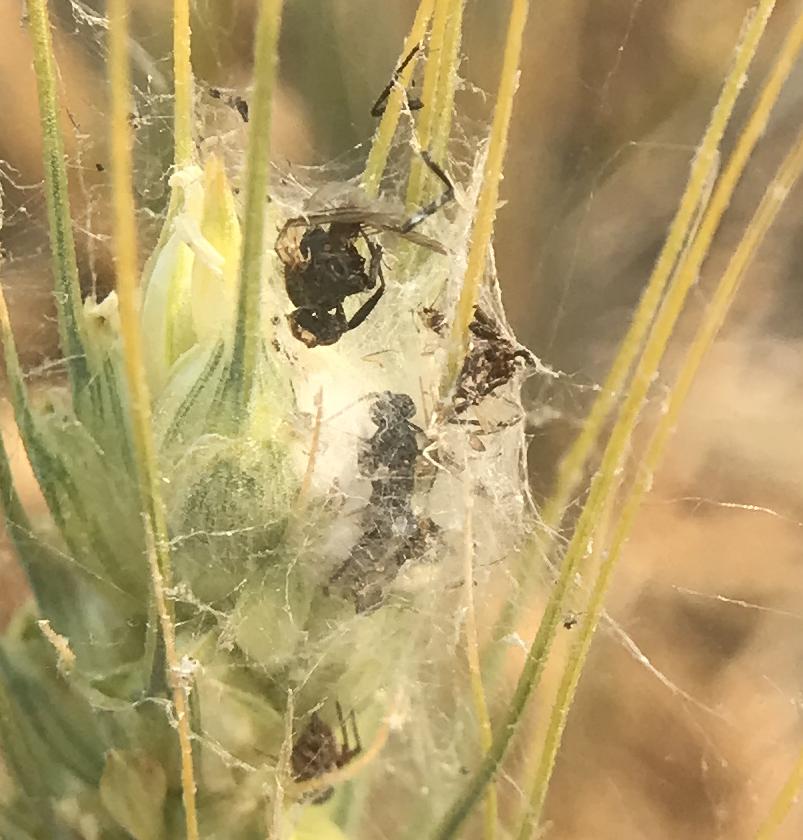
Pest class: predators